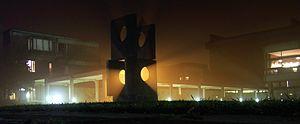
Churchill College est un collège de l'université de Cambridge. Il a été fondé en 1960 sur une initiative de Winston Churchill qui, impressionné par le Massachusetts Institute of Technology, voulait créer une institution semblable en Grande-Bretagne. Il a finalement échangé ses plans contre la proposition plus modeste de créer à Cambridge un collège orienté vers la science et la technologie dans l'université. Churchill voulait un mélange avec des non-scientifiques, pour garantir une formation et un environnement propices pour des étudiants et des professeurs.
Barbara Hepworth est une sculptrice et artiste peintre britannique née le 10 janvier 1903 à Wakefield et morte le 20 mai 1975 à Saint Ives.